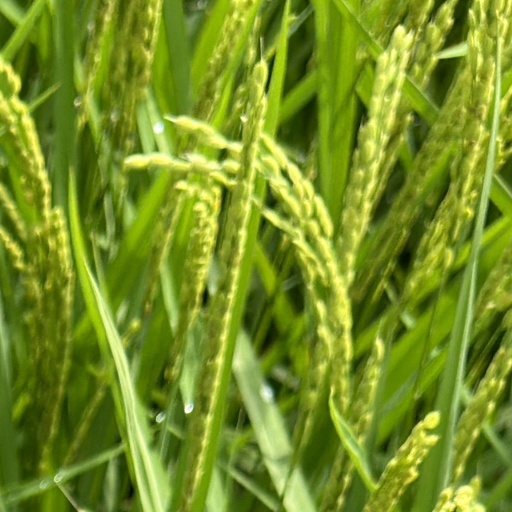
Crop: rice